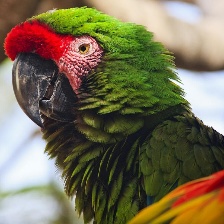
Species: MILITARY MACAW
Scientific name: ARA MILITARIS
ImageNet parent category: macaw